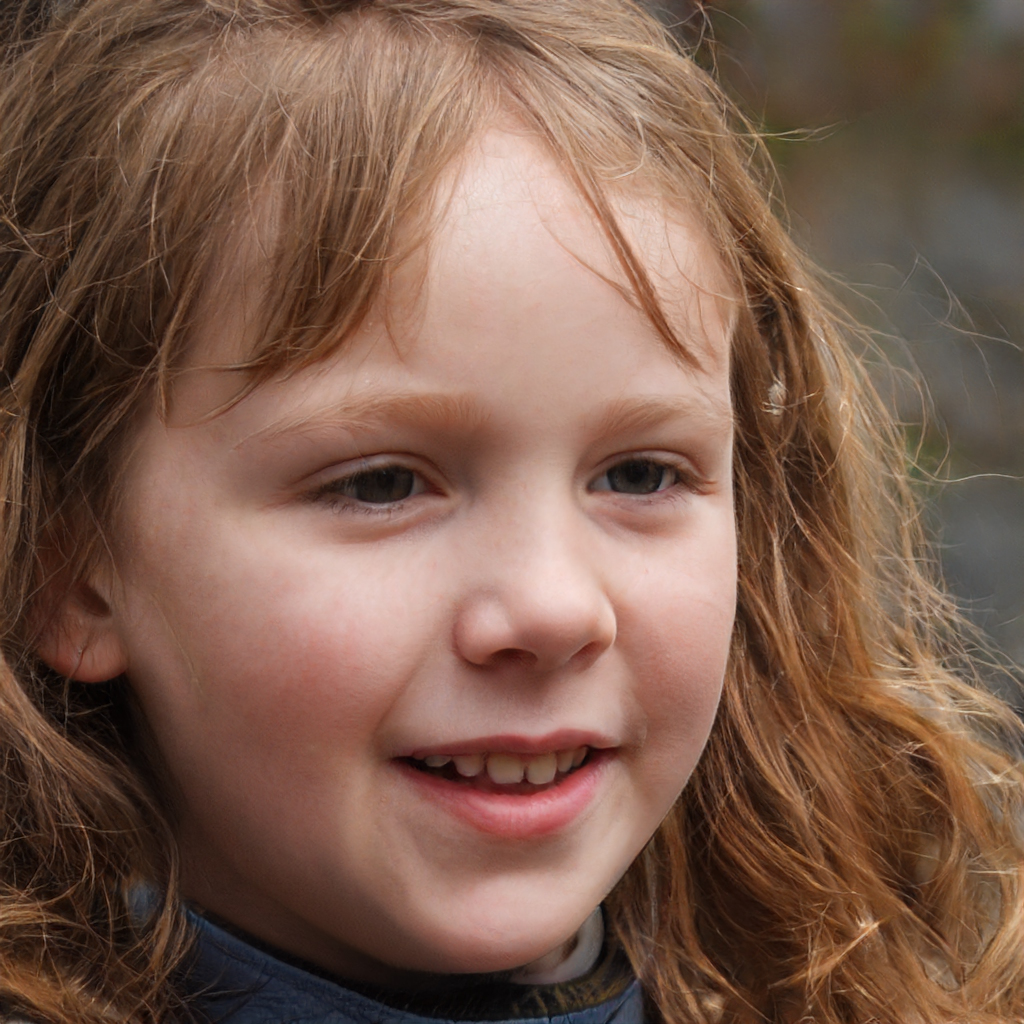
Gender: Female